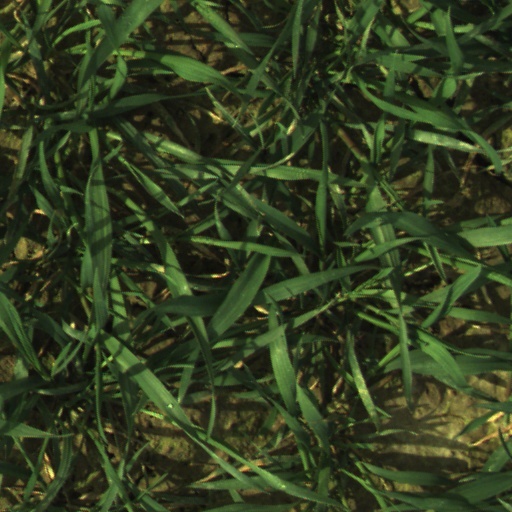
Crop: wheat